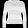
Label: Pullover